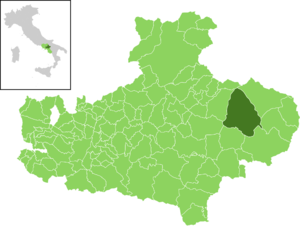
Bisaccia est une commune italienne de la province d'Avellino dans la région Campanie en Italie.